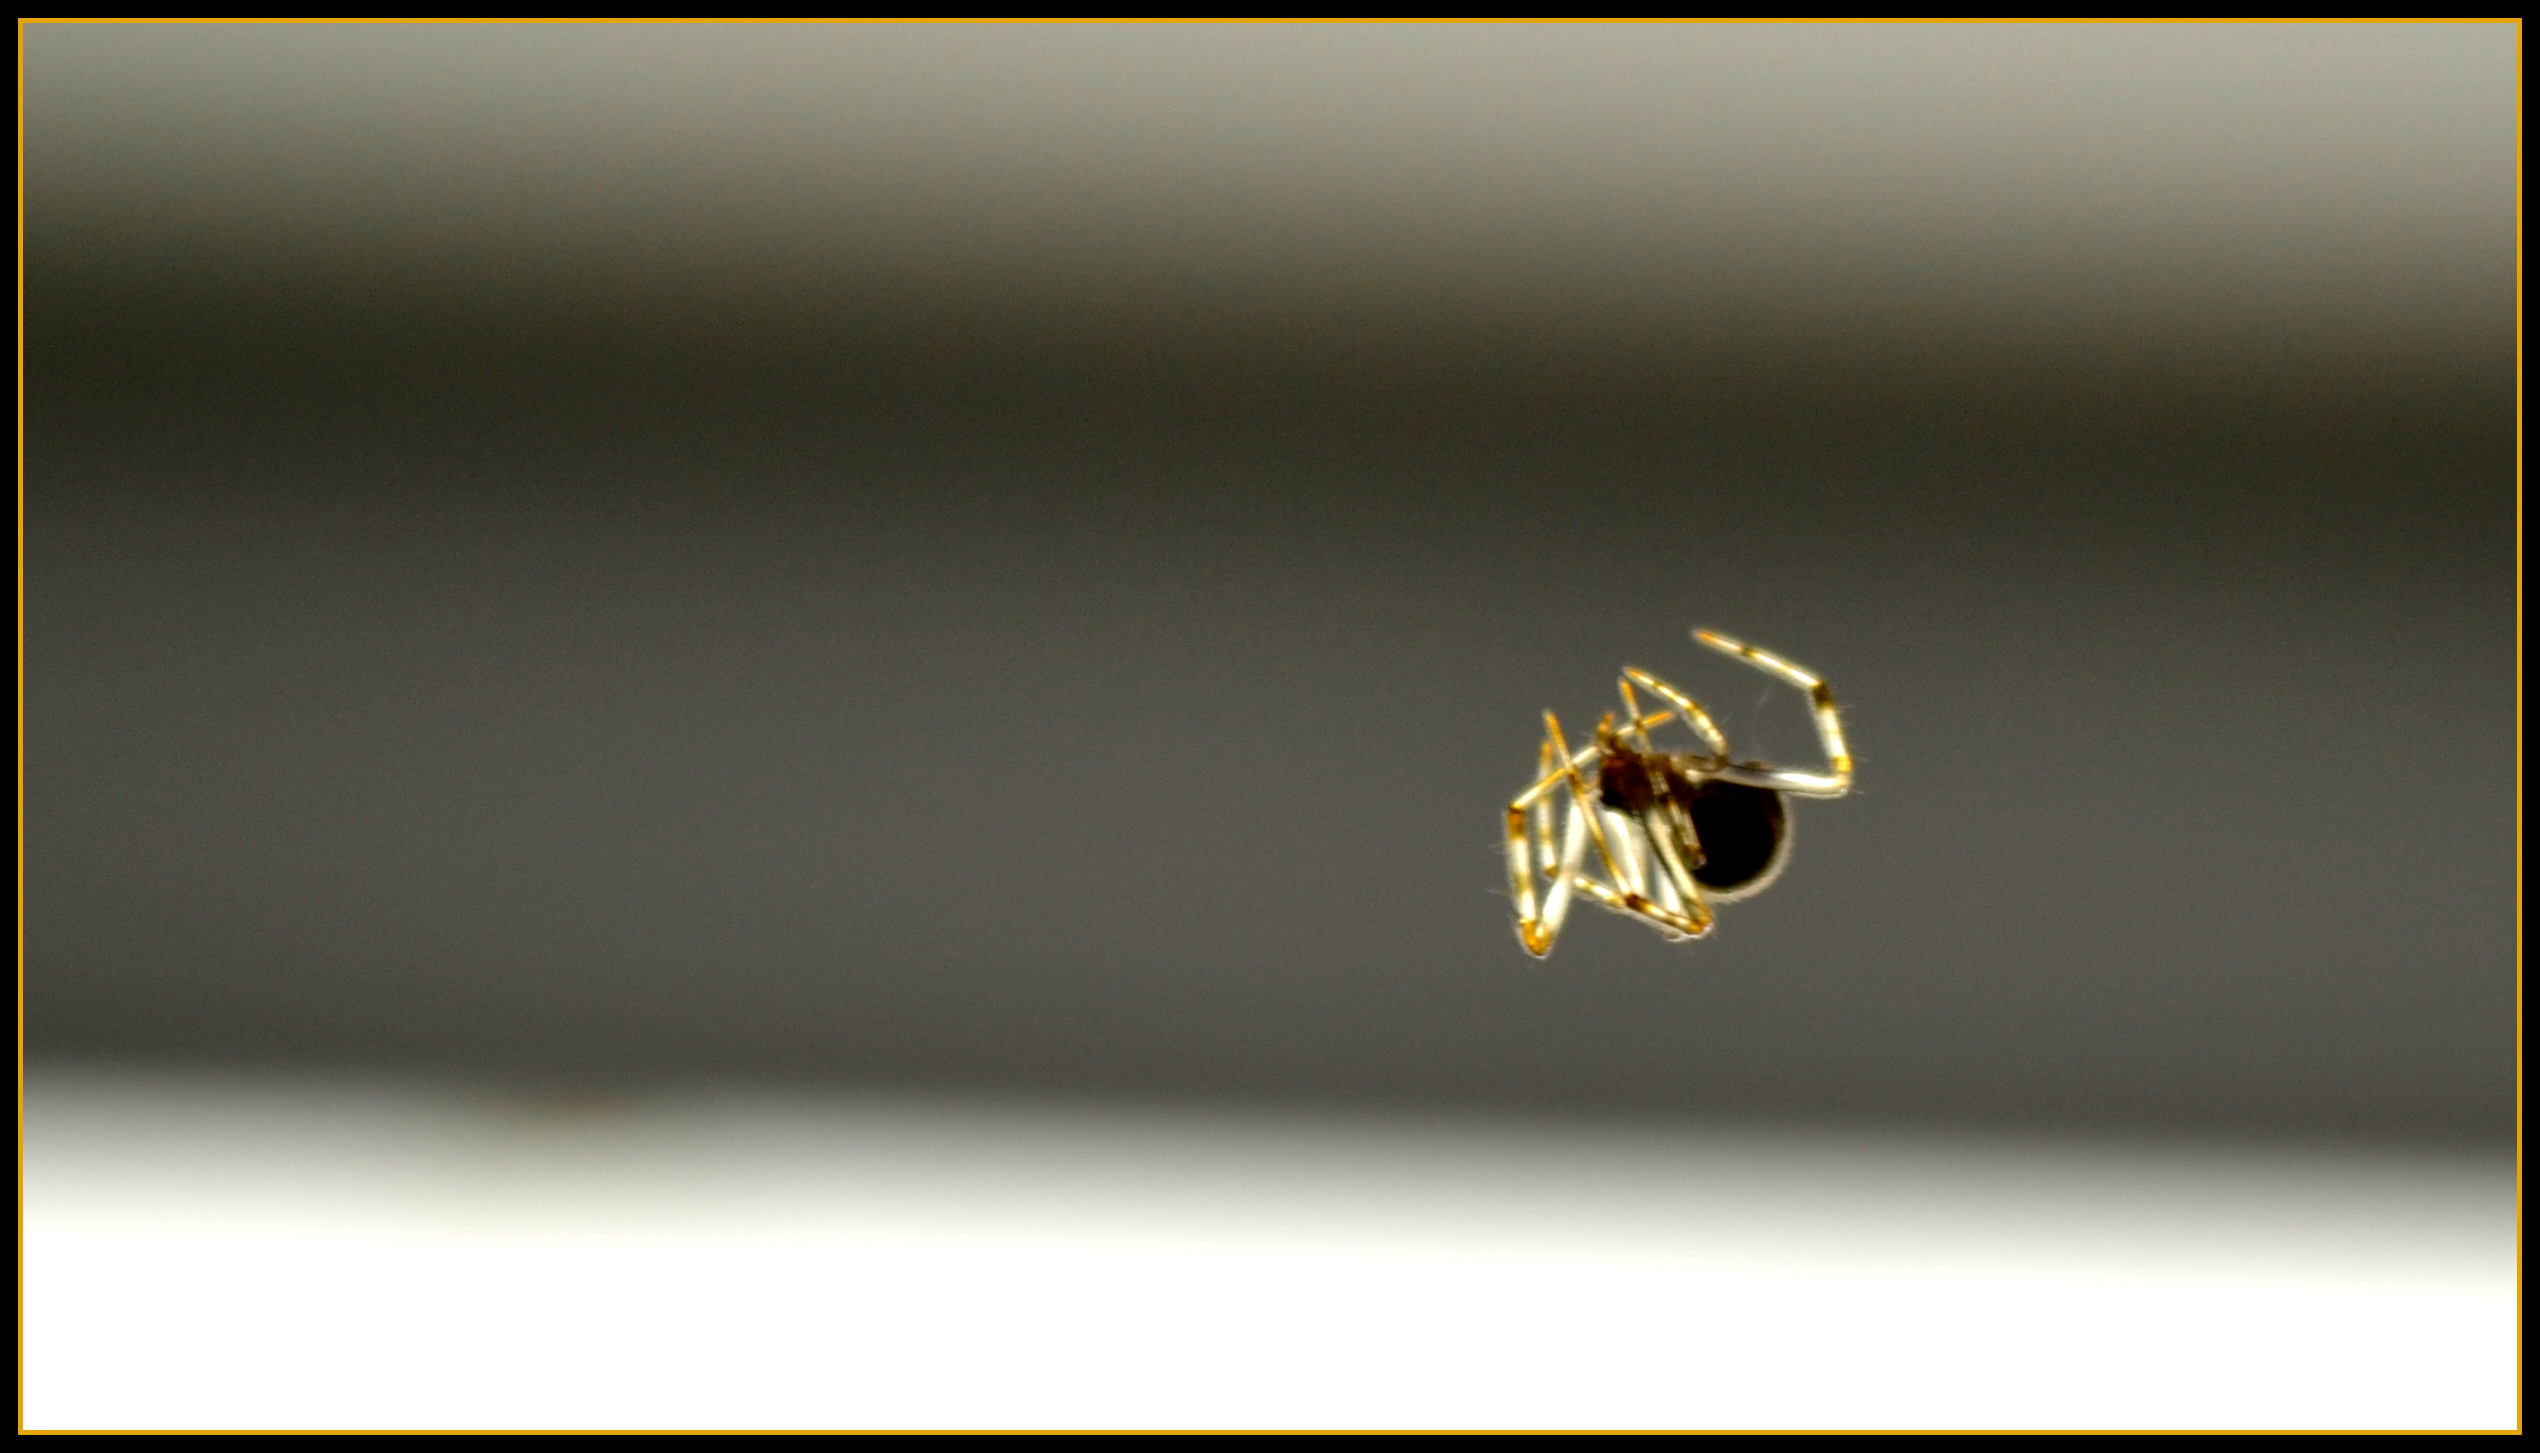
insect, invertebrate, macro photography